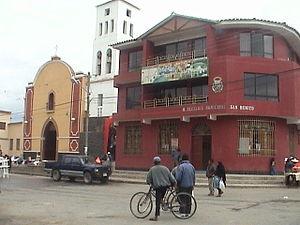
San Benito est une localité du département de Cochabamba en Bolivie située dans la province de Punata. Sa population s'élevait à 2 029 habitants en 2001.